2022 Russian crude oil price cap sanctions

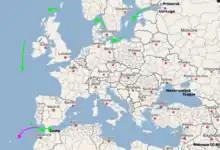
Map of oil tanker trade route from Primorsk and Ust-Luga to STS point offshore Ceuta, January 2023

On 3 September 2022 French Finance Minister Bruno Le Maire said the proposal would require wider international participation to be successful, saying "it should not be a Western measure against Russia, it should be a global measure against war." In response, Russia said it would suspend sales to countries supporting the price cap. Some energy analysts expressed skepticism that a price cap would be realistic because the coalition is "not broad enough"; OPEC+ called the plan "absurd". The U.S. and the E.U. would likely attempt to follow through with the plan by limiting Russia's access to Western insurance services.